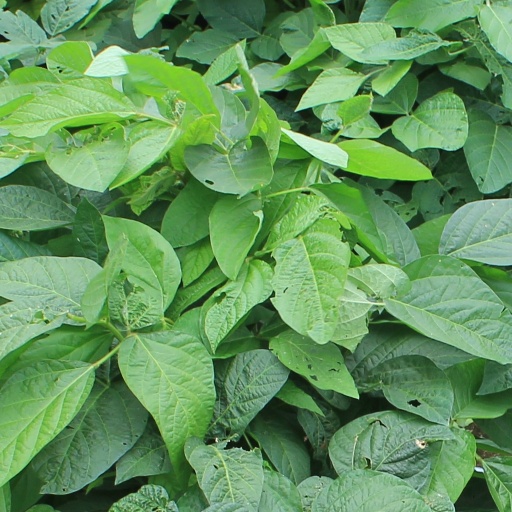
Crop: soybean